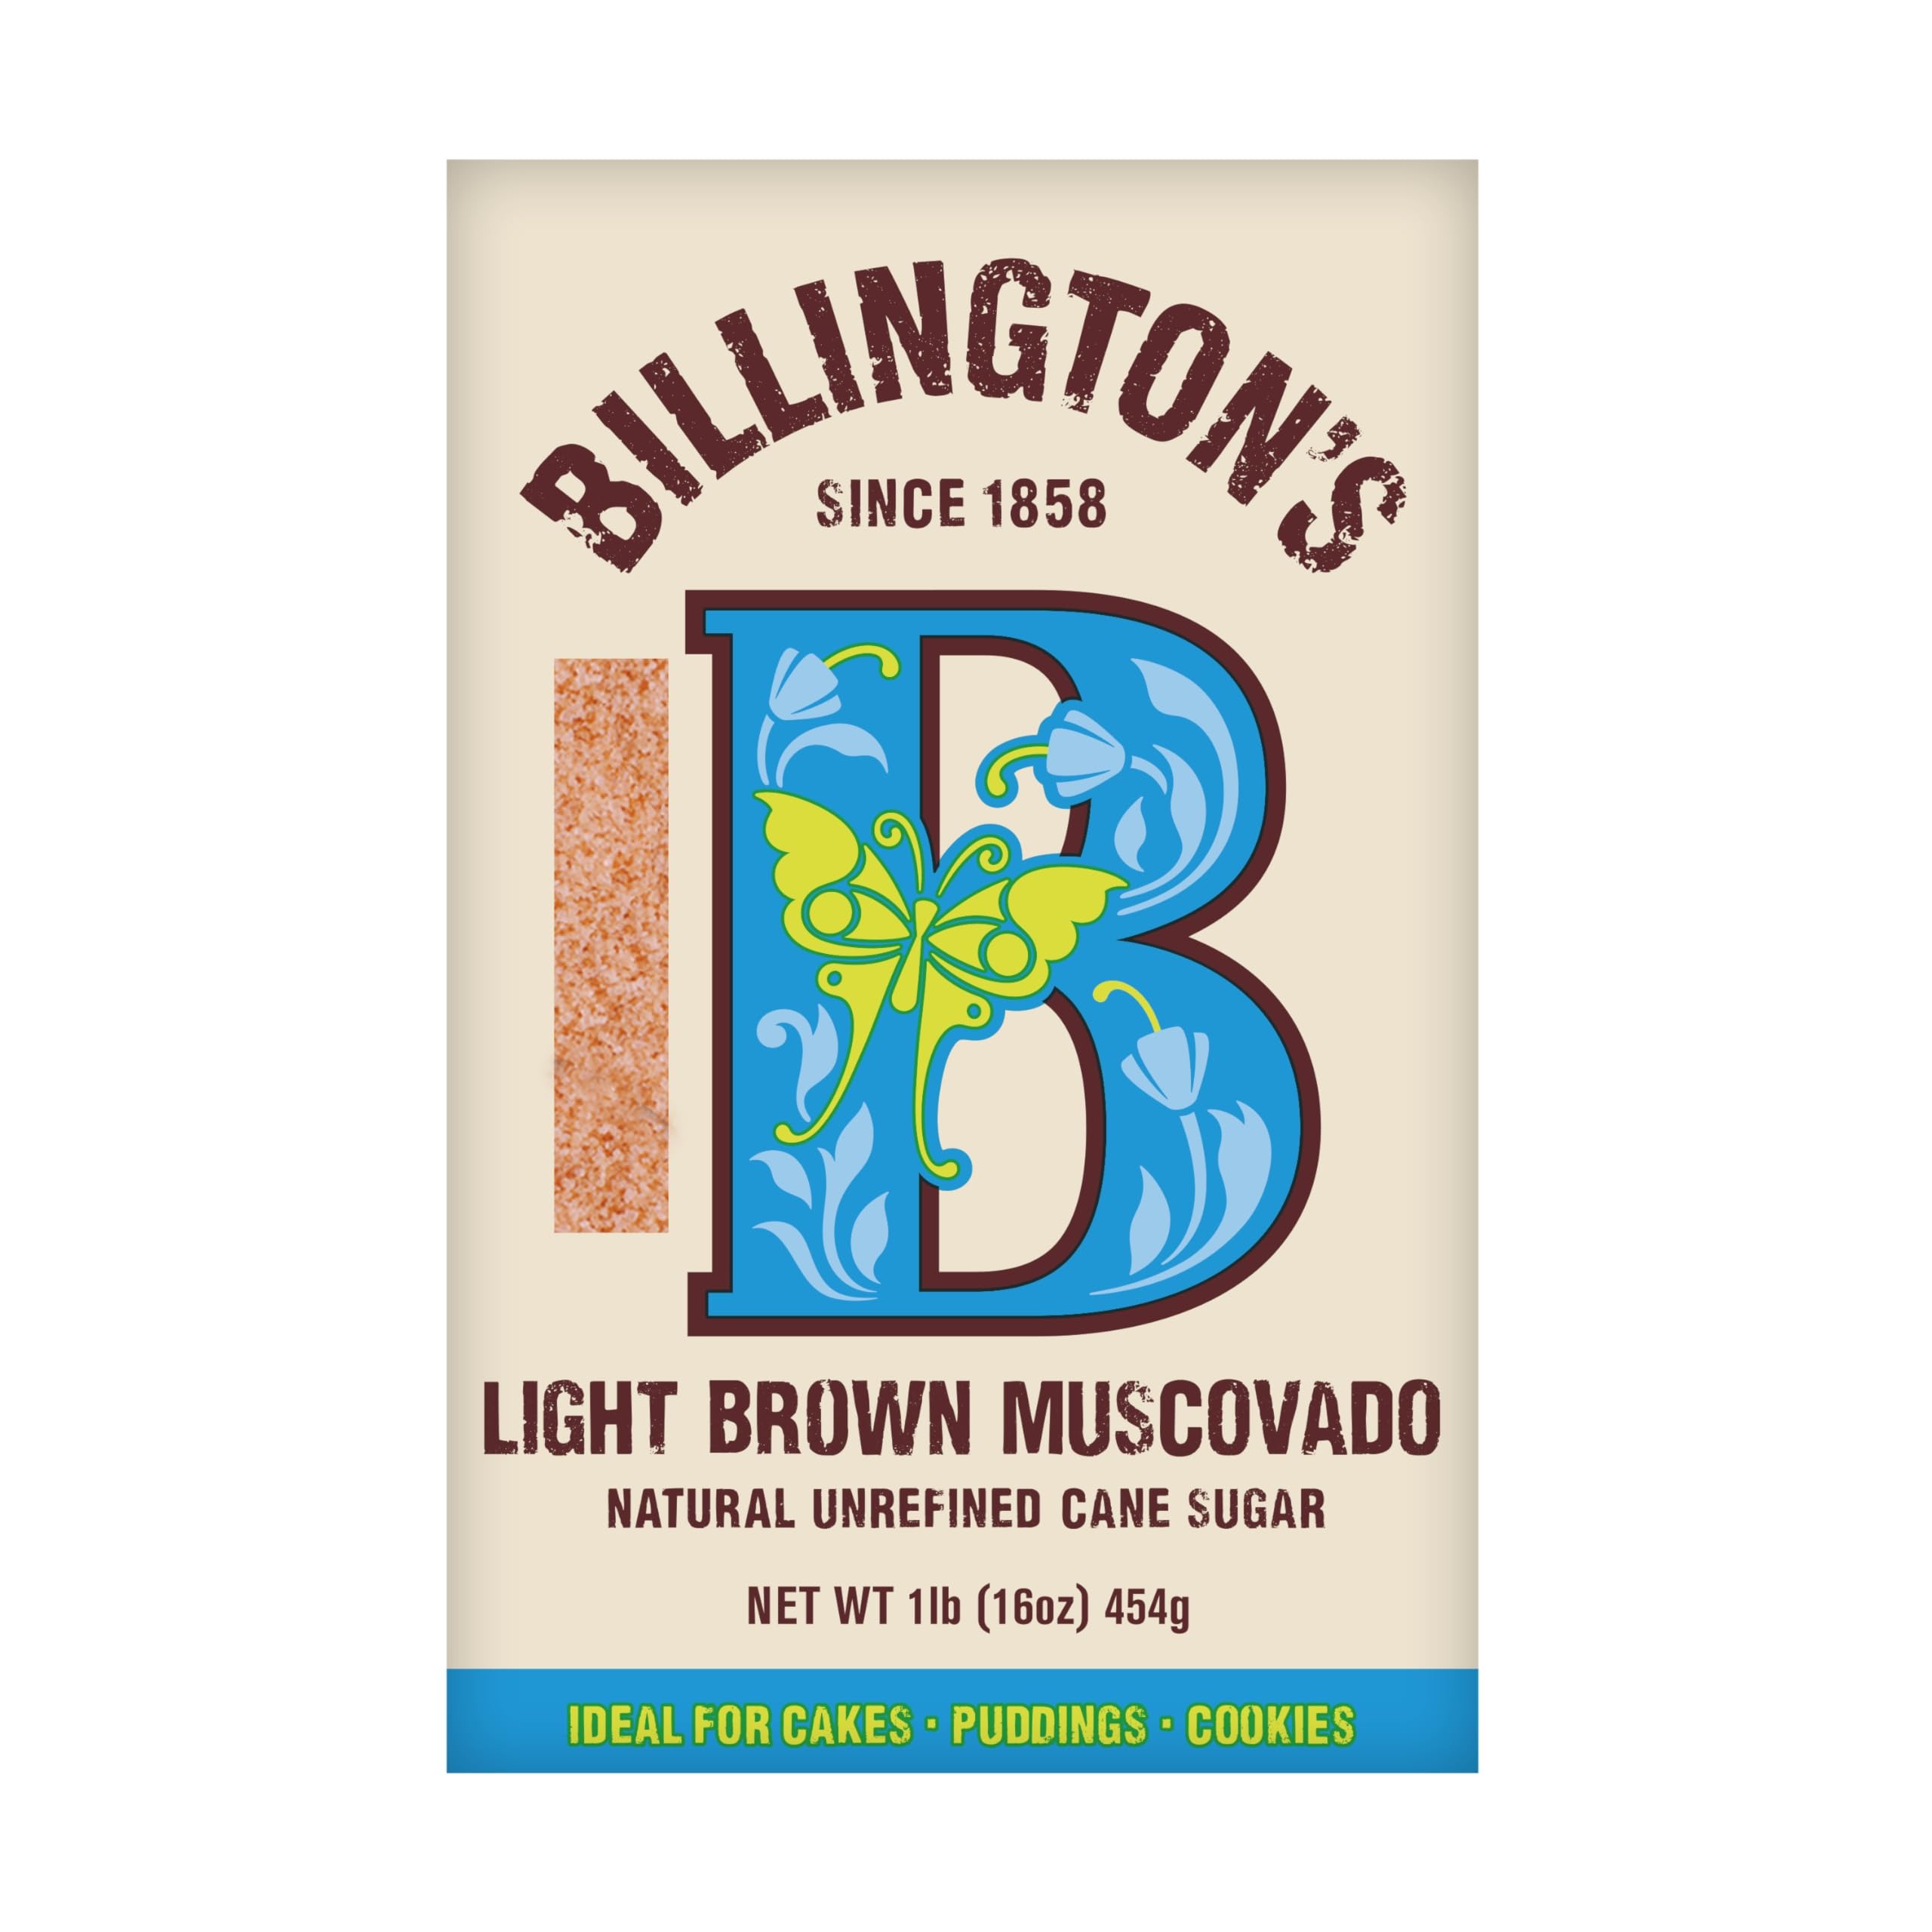
Item Name: Billingtons B33184 Billingtons Natural Light Brown Muscovado Sugar1lb
Bullet Point: Sweeteners
Value: 16.0
Unit: Ounce

Price: 9.55